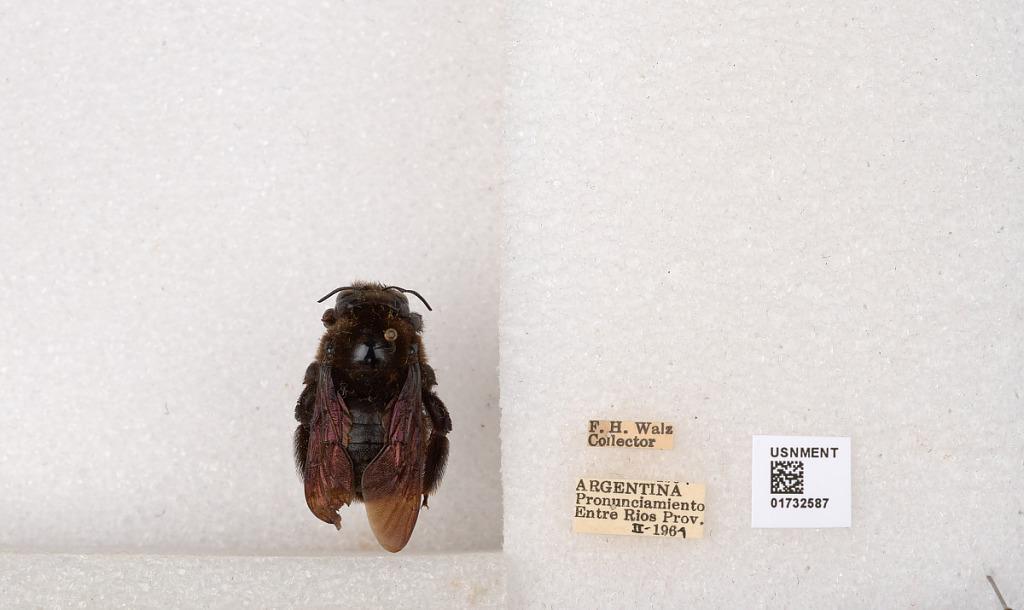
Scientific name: Xylocopa (Neoxylocopa) augusti Lepeletier
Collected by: F. Walz
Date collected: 1964-2-1
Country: Argentina
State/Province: Entre Rios
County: Departamento de Uruguay
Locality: Pronunciamiento
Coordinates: -32.3452, -58.4404